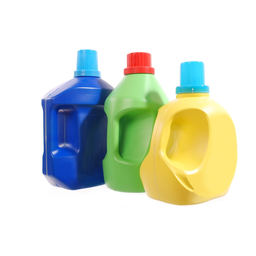
Label: plastic